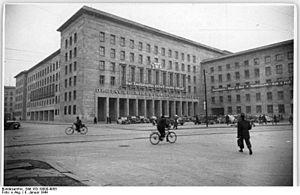
Heinrich Gottlob Rau, appelé aussi Heiner Rau, est un ouvrier métallurgiste communiste allemand sous la République de Weimar, un officier supérieur des Brigades internationales pendant la guerre d'Espagne, et après la Seconde Guerre mondiale un homme d’état important en République démocratique allemande pendant 15 ans.